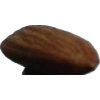
Label: Almonds 1